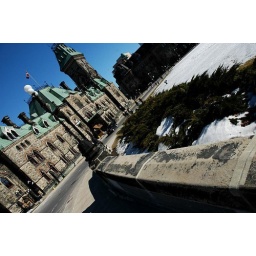
The pairing of the curved wall and the building in the background grabbed my attention. Made on the way home.